Fakrul Alam

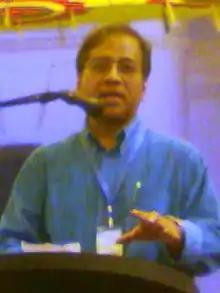
Fakrul Alam at Bangla Academy, Dhaka (2013)

Fakrul Alam (born 20 July 1951) is a Bangladeshi academic, writer, and translator. He writes on literary matters and postcolonial issues and translated works of Jibanananda Das and Rabindranath Tagore into English. He is the recipient of Bangla Academy Literary Award (2012) in translation literature and SAARC Literary Award (2012).